Chattanooga Choo-Choo Hotel

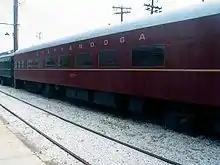
A restored passenger railway car at the Choo-Choo

Instead, a group of business people seeking to trade on the "Chattanooga Choo Choo" song and its enduring popularity decided to reopen the station as a hotel. They poured more than $4 million into a renovation and reopened it in April 1973 as the Chattanooga Choo Choo Hilton and Entertainment Complex.